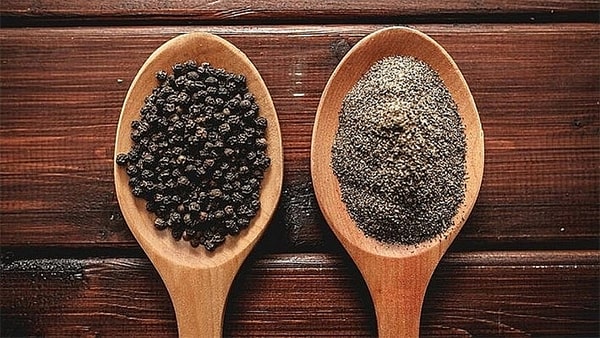
Adjective: coarser
Antonym: finer